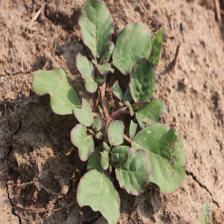
Label: BroadLeafWeed